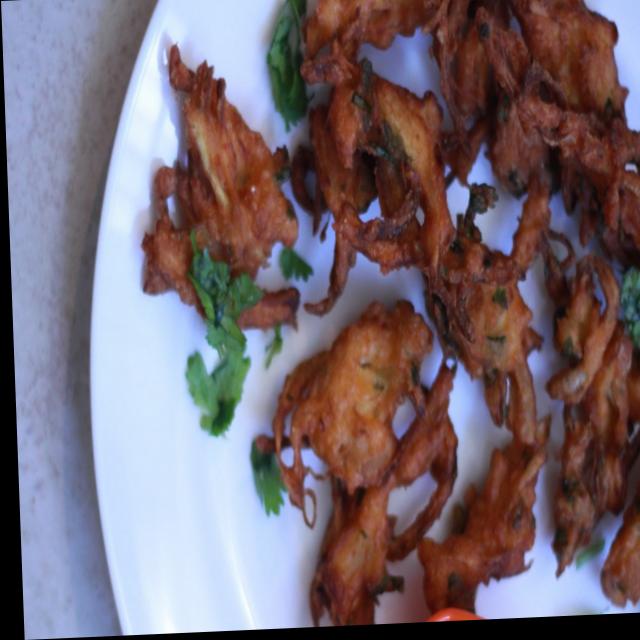
Dish: pakode